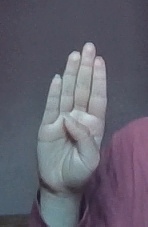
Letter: kaaf